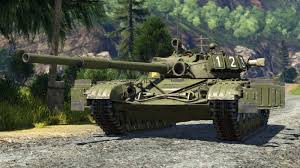
Label: Tank